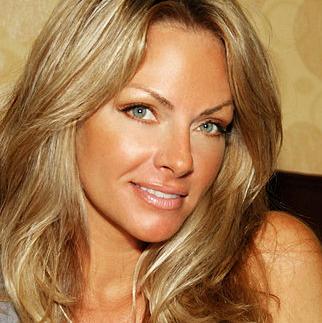
Age: 37